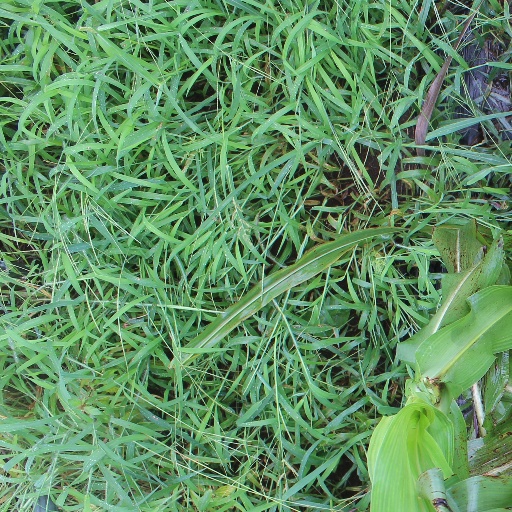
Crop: sorghum